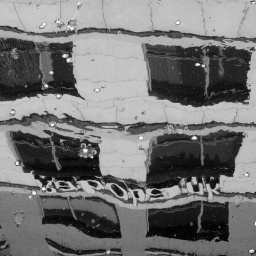
The office building reflected in the water. Amsterdam, Netherlands